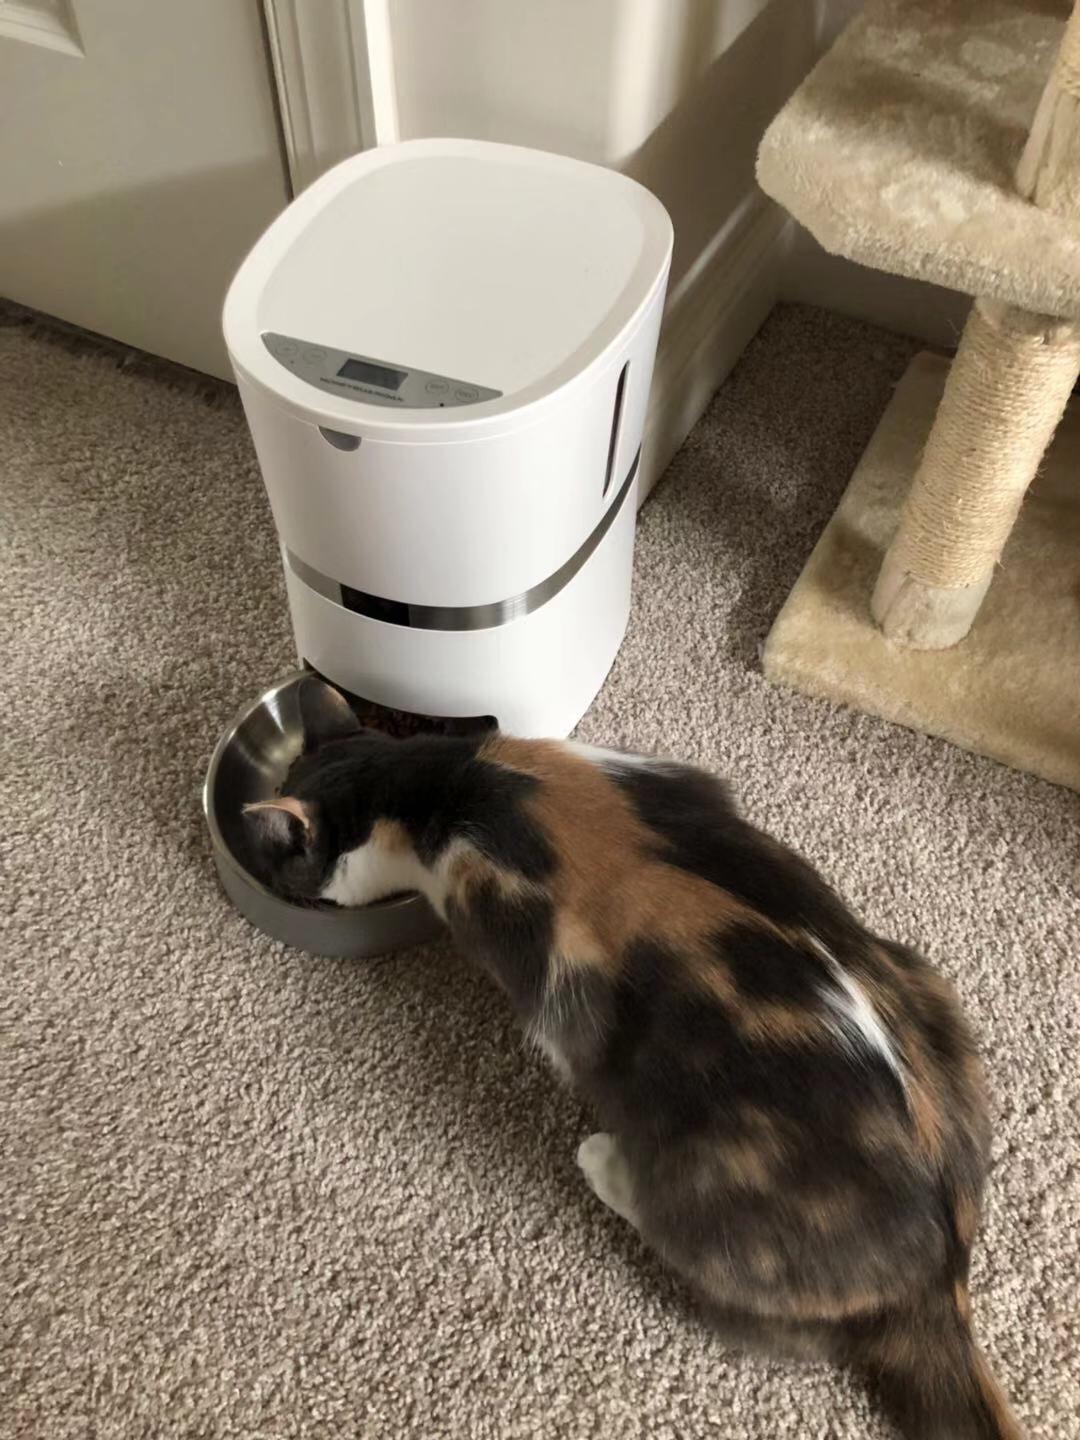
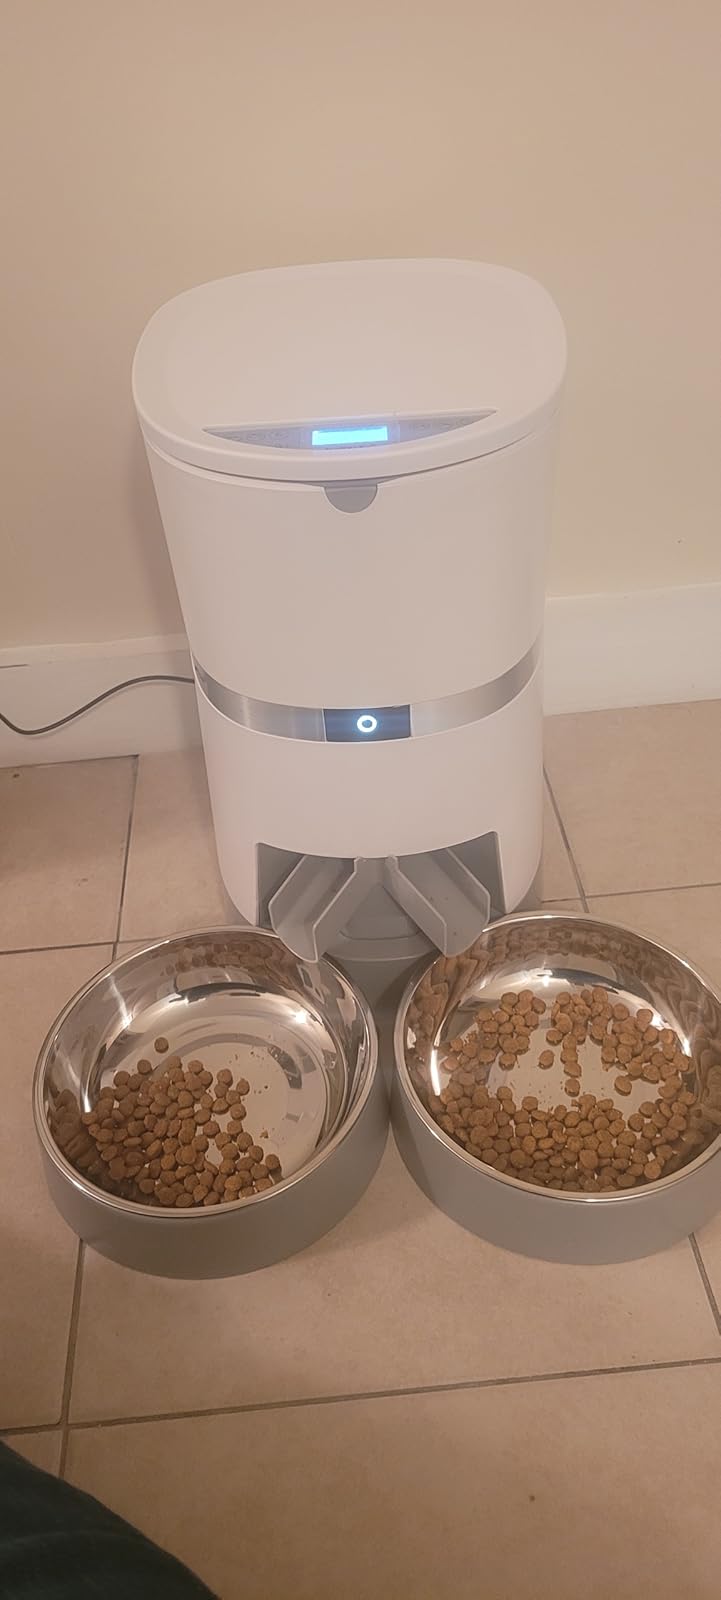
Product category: items_feeder
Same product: no